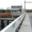
Label: bridge